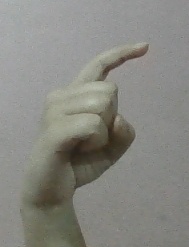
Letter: ra